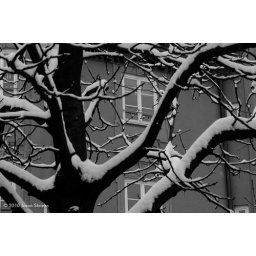
A snow-covered tree frames a window in Munich's Viktualienmarkt.